Moscow Watchdog

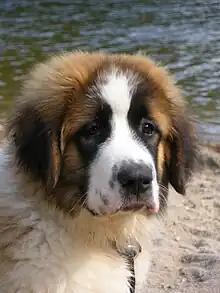
A Moscow watchdog puppy with characteristic black facial mask

Moscow watchdogs stand at least tall and in females but the ideal heights is at least in males, in females. The breed should weigh at least in males and in females. Their coat is a dense, double coat capable of withstanding extreme cold. Coat color can be red piebald, white with red spots, red-black, black-red, or sable spots, with a black mask on the head.